New South Wales

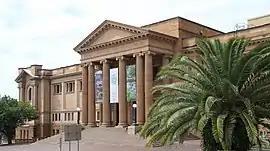
The State Library of New South Wales

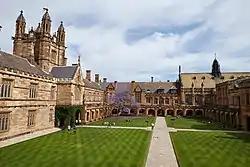
The University of Sydney is Australia's oldest university.

New South Wales is bordered on the north by Queensland, on the west by South Australia, on the south by Victoria and the east by the Coral and Tasman Seas. The Australian Capital Territory and the Jervis Bay Territory form a separately administered entity that is bordered entirely by New South Wales. The state can be divided geographically into four areas. New South Wales's three largest cities, Sydney, Newcastle and Wollongong, lie near the centre of a narrow coastal strip extending from cool temperate areas on the far south coast to subtropical areas near the Queensland border. Gulaga National Park in the South Coast features the southernmost subtropical rainforest in the state.